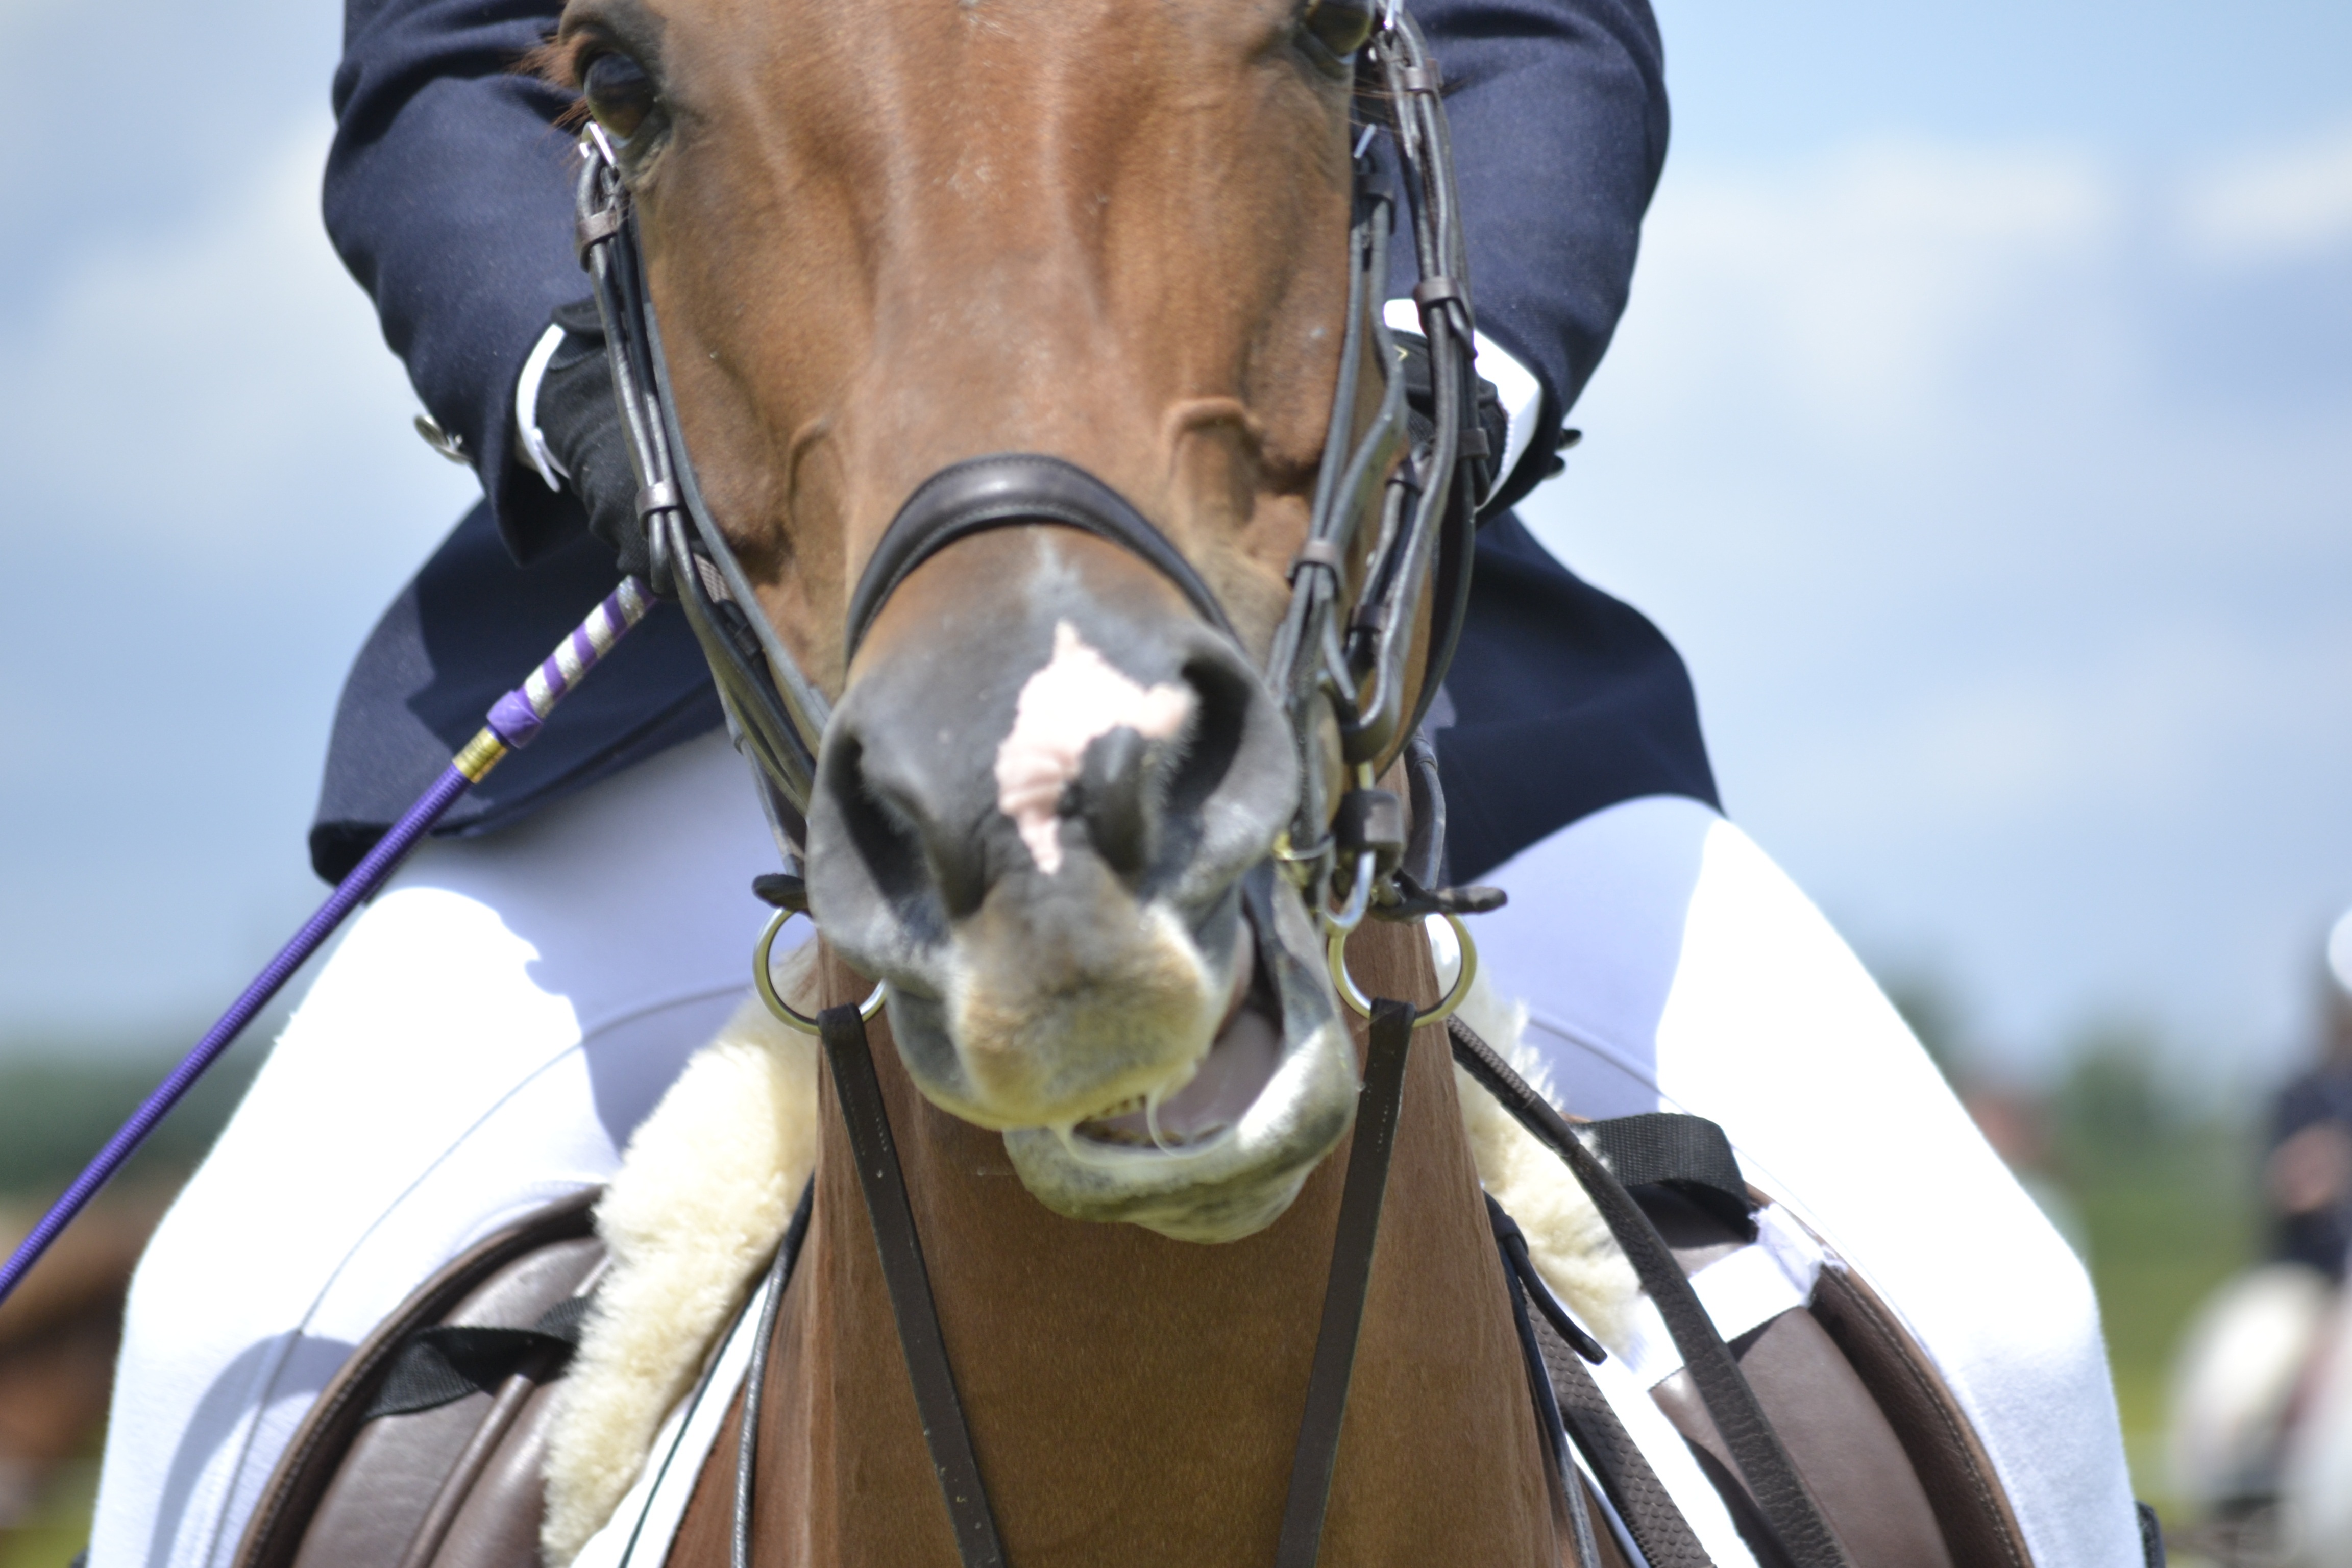
jumping, horseback, horse, action, rein, stallion, equestrian, bridle, competition, horse riding, sports, racing, jockey, event, gallop, equestrianism, pack animal, eventing, polo, horse like mammal, horse harness, horse tack, animal sports, english riding, equestrian sport, endurance riding, horse trainer